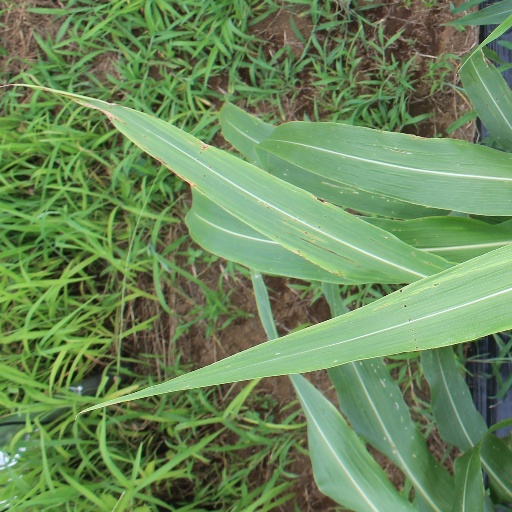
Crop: sorghum